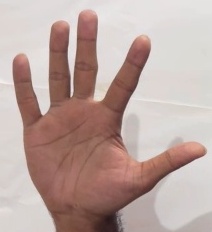
ASL sign: 5